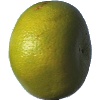
Label: Pomelo Sweetie 1